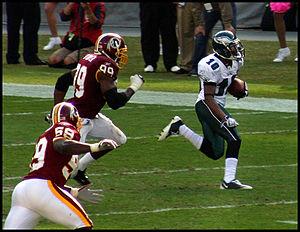
Rubin Andre Carter est un joueur de football américain évoluant au poste de defensive end ainsi que linebacker, qui a joué dans la National Football League.